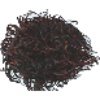
Label: rambutan